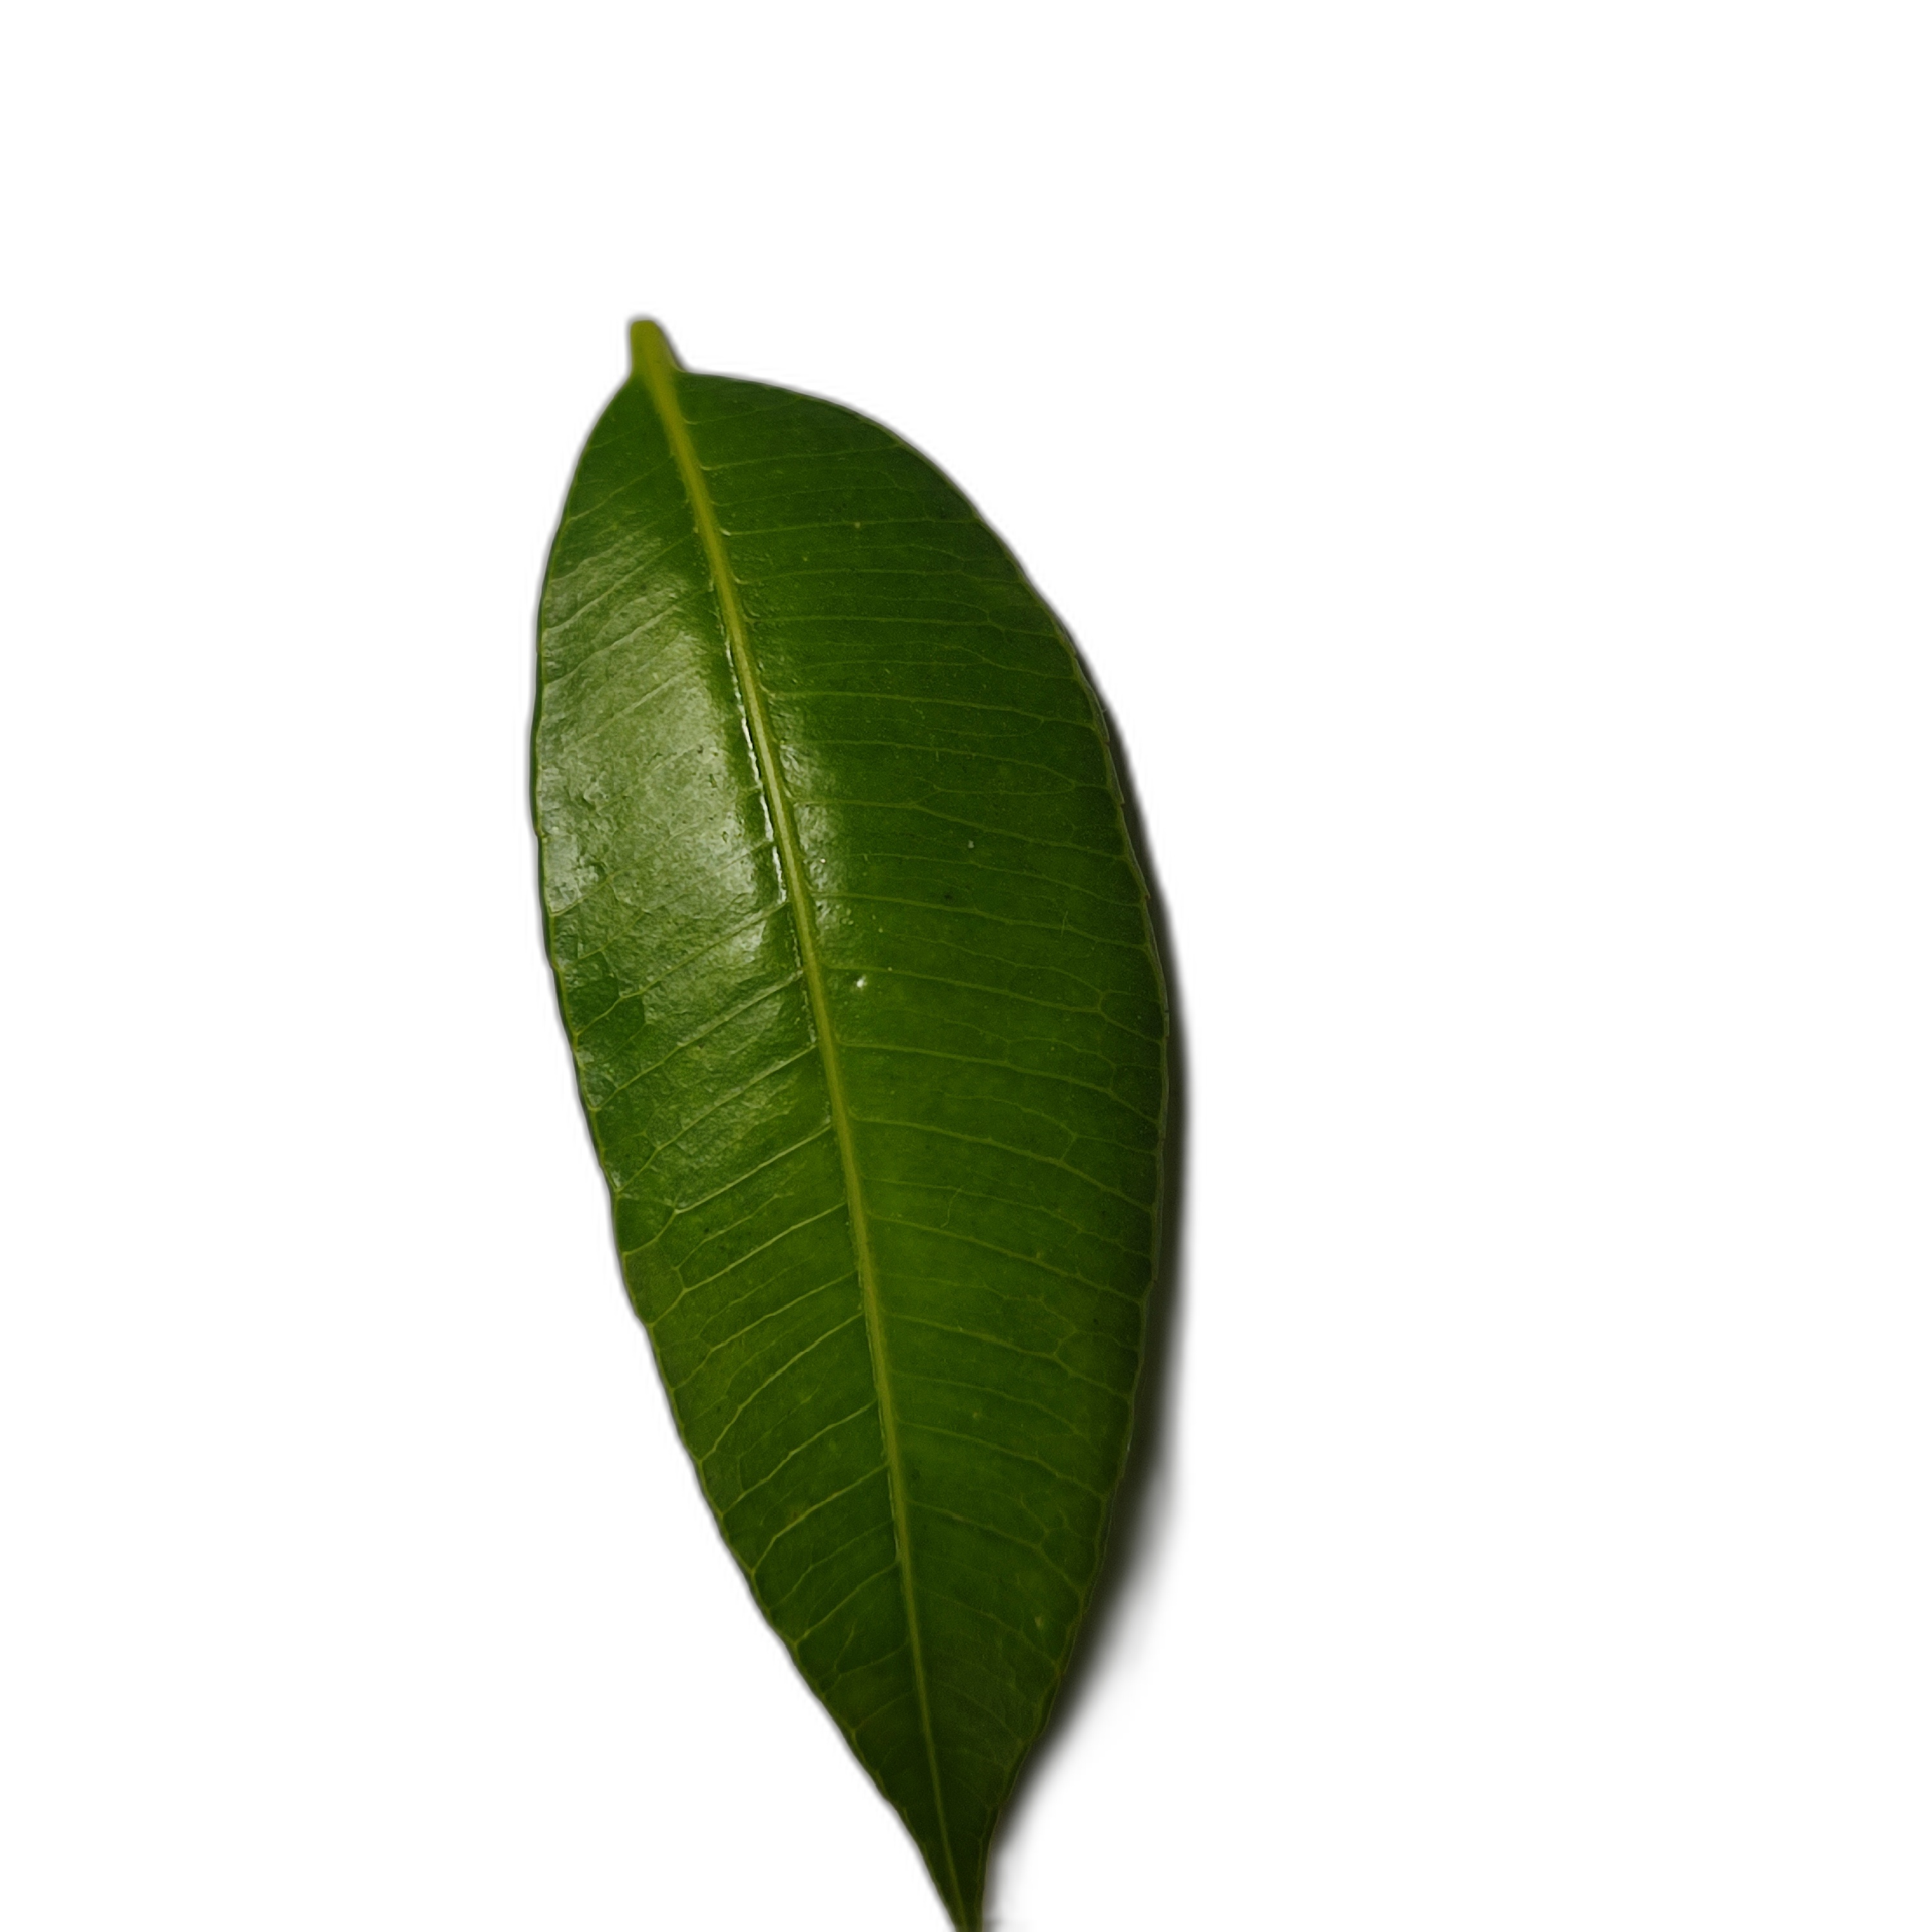
Label: healthy